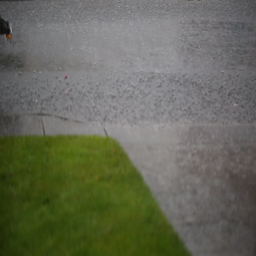
rain and causes of death